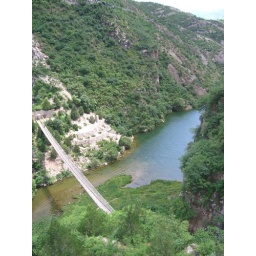
The suspension bridge over the river marked the end of the hike.